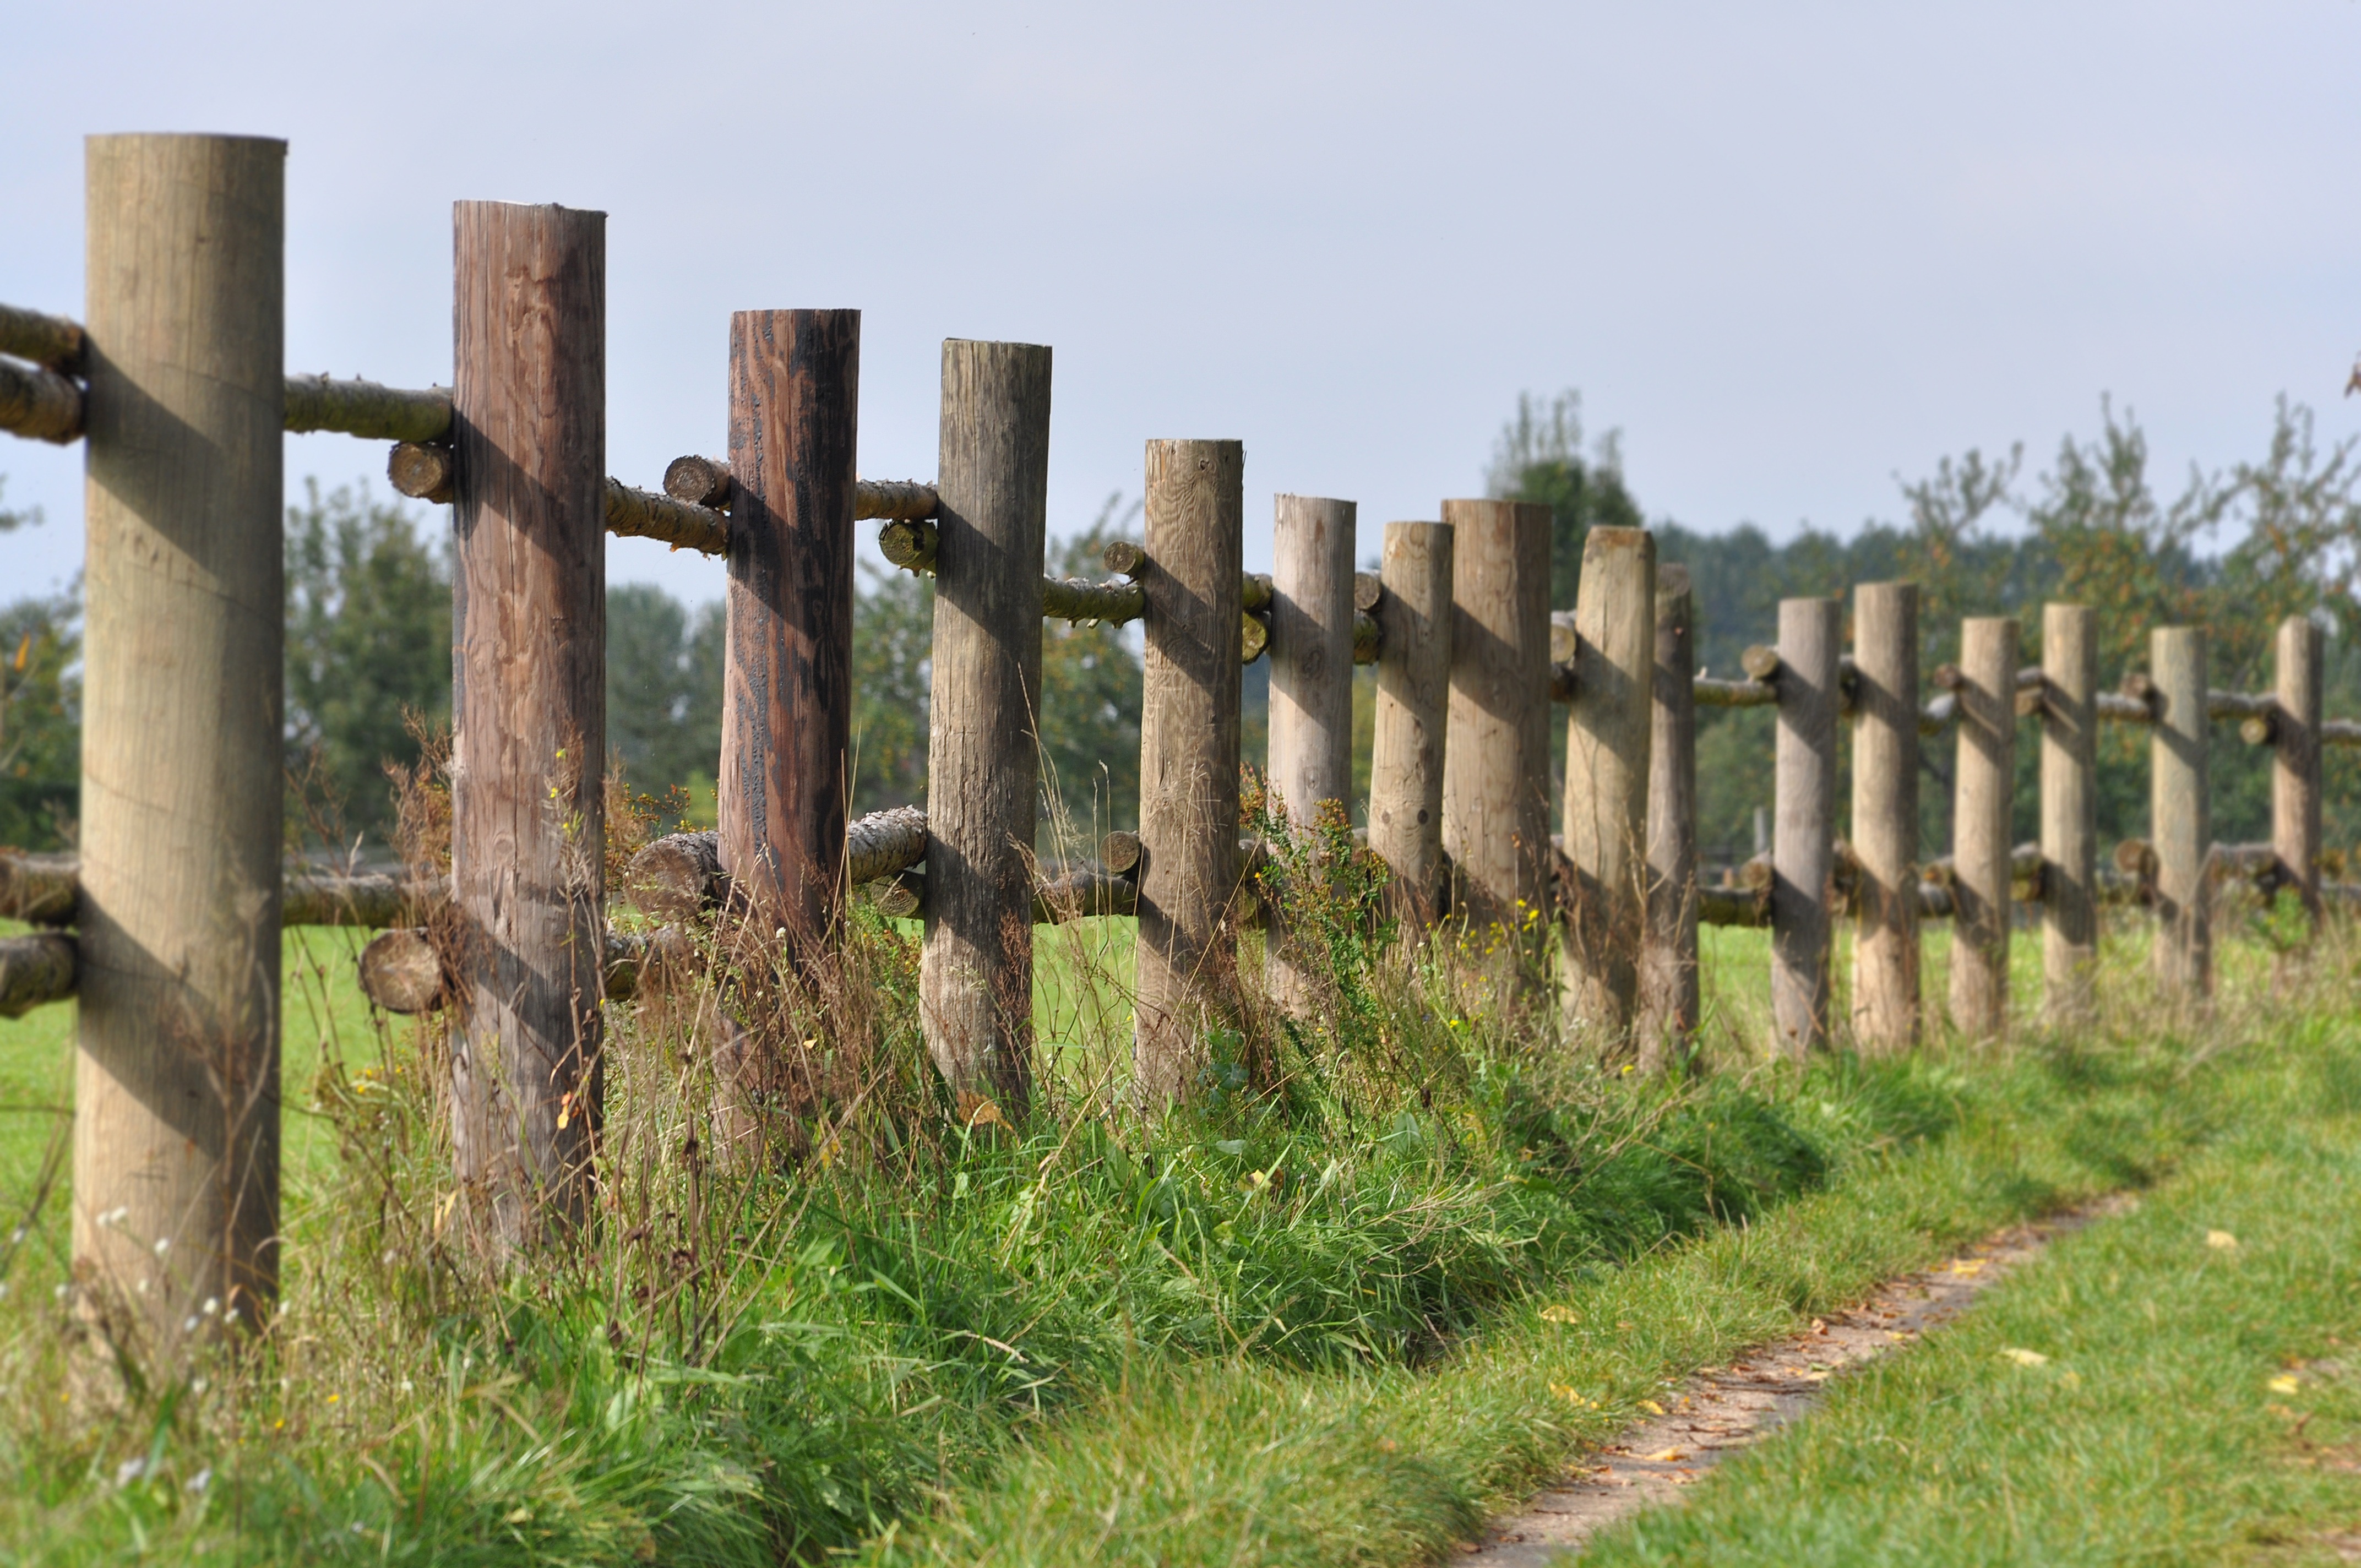
landscape, nature, fence, wood, meadow, wall, summer, lane, wood pile, ruins, idyll, ecosystem, migratory path, fence post, ancient history, outdoor structure, home fencing